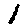
Label: 1